African military systems before 1800

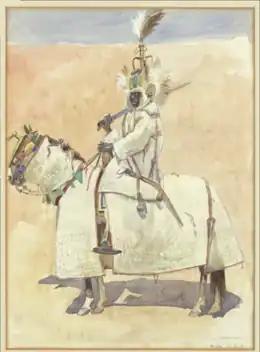
Nupe cavalryman of Bida, in the Sokoto Caliphate, wearing lifidi (padded armour)

Importance of the horse. Archers of West Africa are mentioned by Strabo, circa 1 AD, and appear frequently in Arab accounts of the region in later centuries. The primacy of such warriors, together with those who wielded the spear, was challenged by the coming of horses, increasingly introduced around the 14th century to the flat country of the Sahel and Saharan regions, and the savannas of northern West Africa. Lances, stirrups and saddles were to accompany horses, giving the mounted warrior a significant advantage over the lumbering footman. Several cavalry-dominated polities were to emerge in the savannah regions, including Mali, Songhai, Oyo, Bornu and others. Horse imports surpassed local breeding in several areas, and were to remain important through the centuries. Accounts of the empire of Mali mention saddles and stirrups. These made new tactics possible, such as mass charges with thrusting spear and swords. Armor also developed, to protect both the cavalryman and his mount, including iron helmets and chain mail. Some British historians speculate that one of the personages responsible for such innovations on a wide scale was the famous Mansa Musa, emperor of Mali, who is documented as taking several steps to incorporate Mali more fully into Islamic civilization. During his pilgrimage to Mecca in 1324, the Sultan of Egypt specifically presented him with numerous horses, all equipped with saddles and bridles. The rise of cavalry did not totally displace the archers and spearmen of West Africa. The two arms sometimes worked side by side.